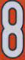
Number: 8